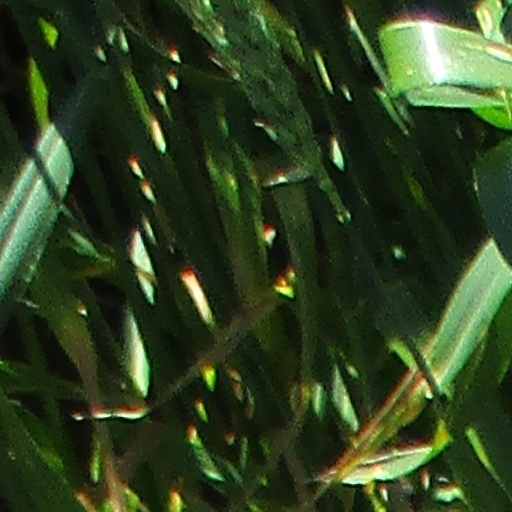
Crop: wheat